Jodie Kidd

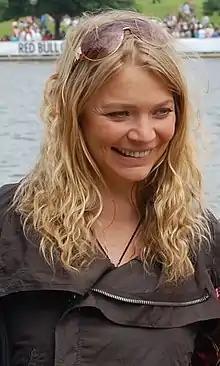
Kidd in 2008

Jodie Elizabeth Kidd (born 25 September 1978) is an English fashion model and television personality.